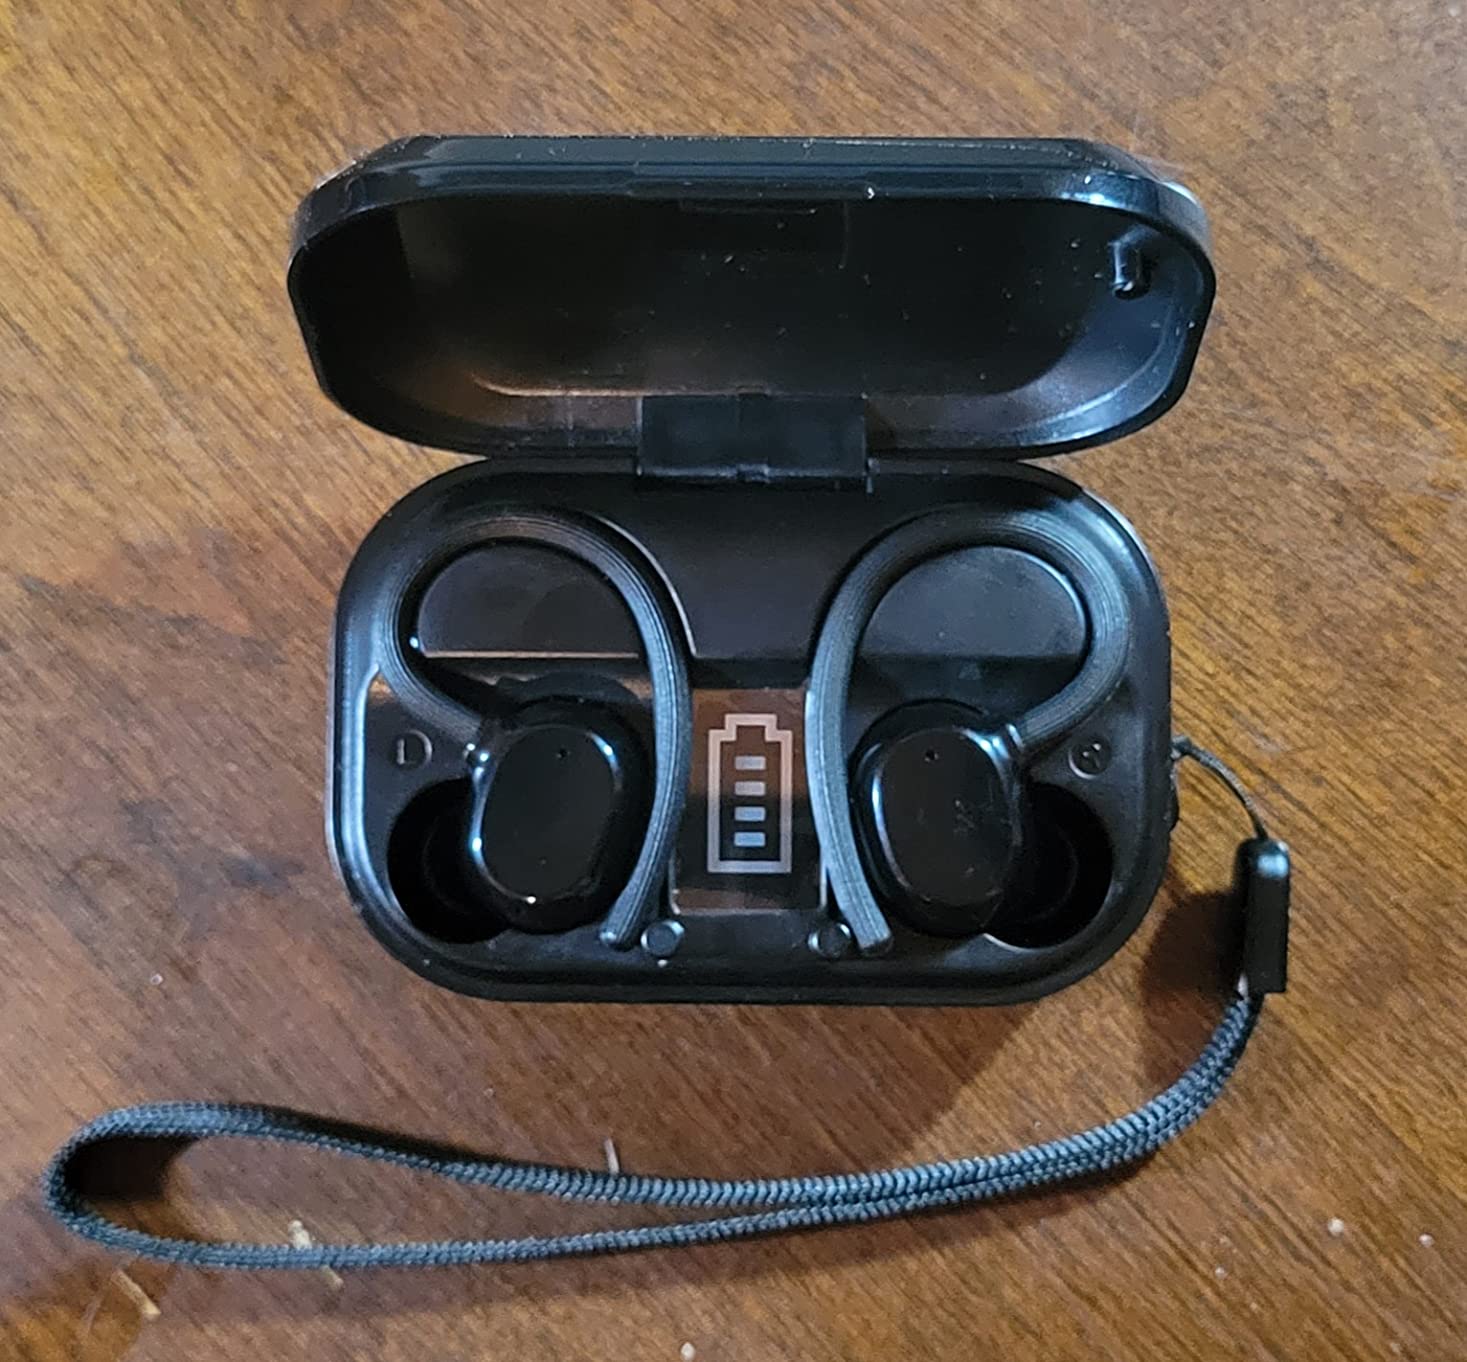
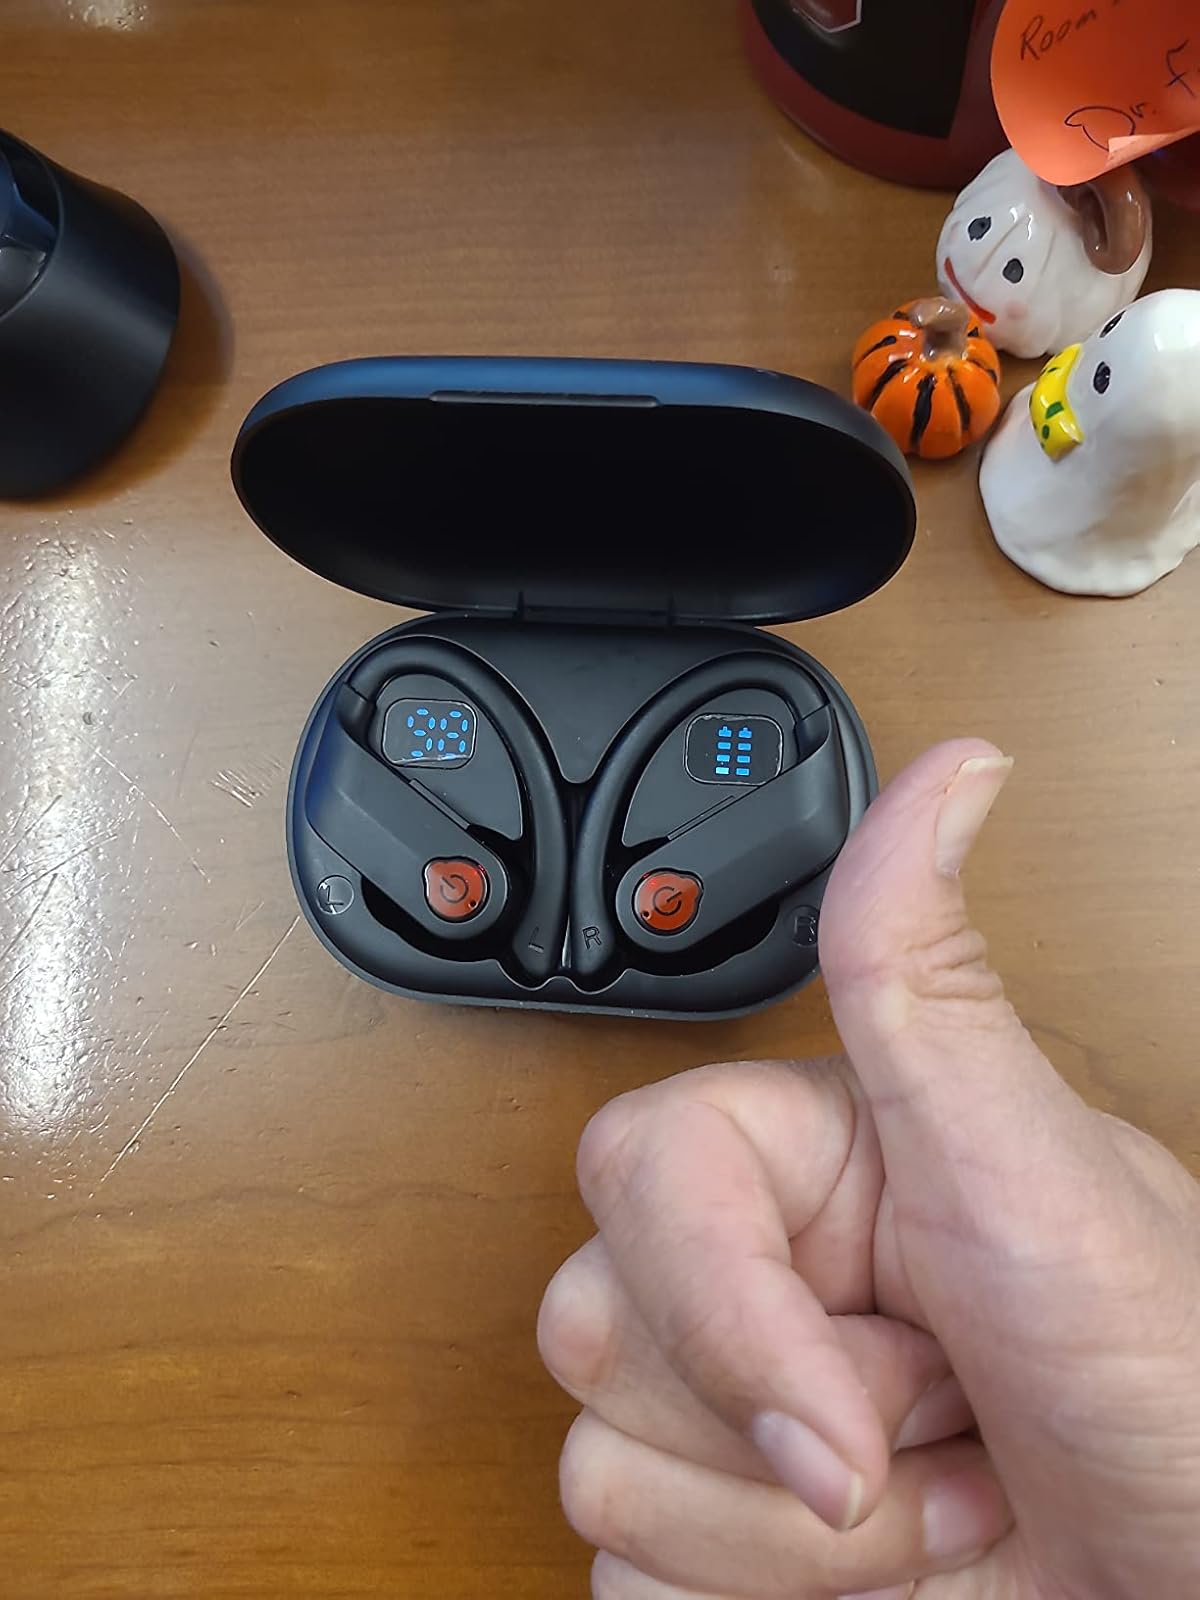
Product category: earbuds
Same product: no